Richard Cachia Caruana

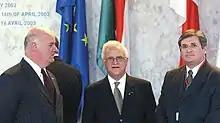
Cachia Caruana (right) at the signing ceremony for the 2003 Treaty of Accession in Athens, pictured with Eddie Fenech Adami (centre) and then-Minister of Foreign Affairs Joe Borg (left)

Richard Cachia Caruana (born 11 February 1955) was a prominent office holder in the five Nationalist Party (European People's Party) governments in Malta between 1987 and 2013. He was chief negotiator for Malta's European Union accession negotiations (1999–2003) and later Malta's first permanent representative to the EU (2004–2012). He was chief of staff to Prime Minister Eddie Fenech Adami (1991–1996 and 1998–2004) and adviser to Prime Minister Lawrence Gonzi (2004–2013).